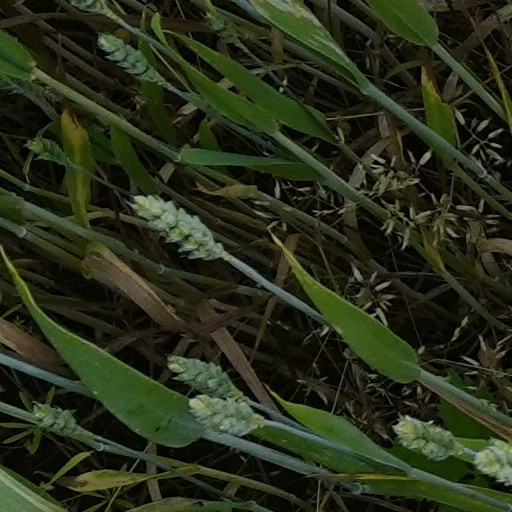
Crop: wheat